Castleblakeney

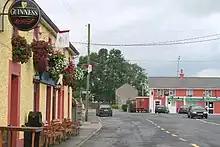
Castleblakeney

Castleblakeney, historically Gallagh, is a village in County Galway, Ireland. It is at the crossroads of the R359 and R339 regional roads, 5km south of the town of Mountbellew.